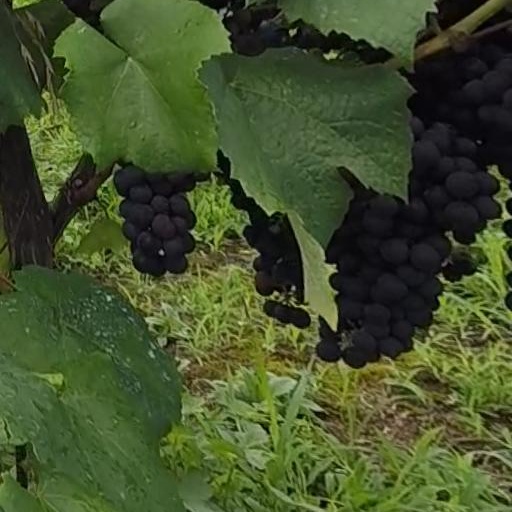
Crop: grape